Mill a h-Uile Rud

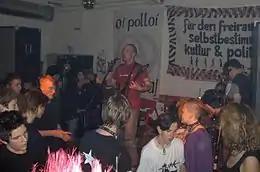
Mill a h-Uile Rud playing at the KAW in Leverkusen, Germany

Mill a h-Uile Rud is a Seattle-based band who sing in Scottish Gaelic.